Aeolian processes

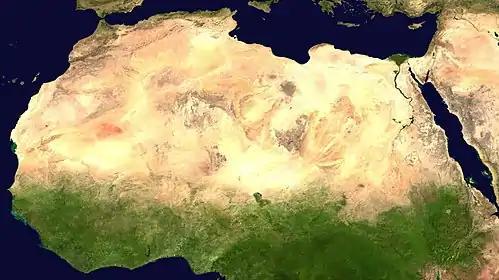
Satellite image of Sahara

A dune is an accumulations of sediment blown by the wind into a mound or ridge. They differ from sand shadows or sand drifts in that they are independent of any topographic obstacle. Dunes have gentle upwind slopes on the windward side. The downwind portion of the dune, the lee slope, is commonly a steep avalanche slope referred to as a slipface. Dunes may have more than one slipface. The minimum height of a slipface is about 30 centimeters.